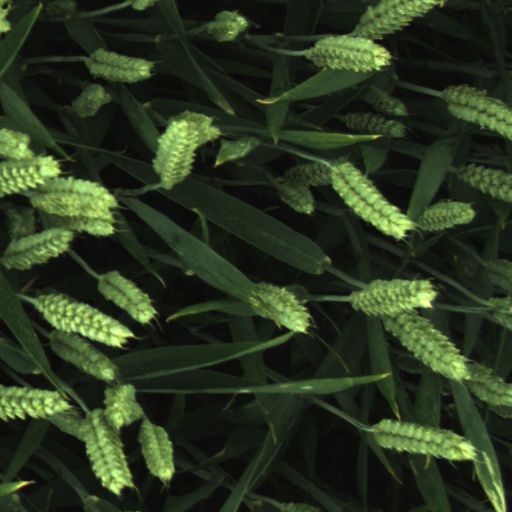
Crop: wheat